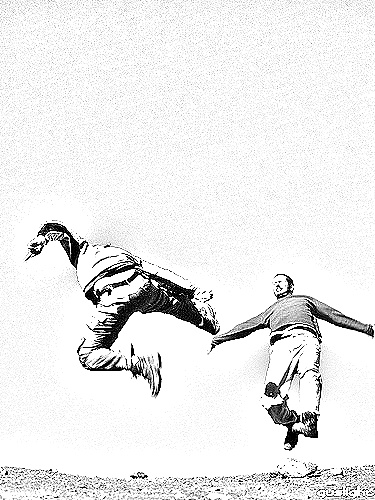
Portrait style: Sketch Portrait